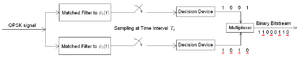
Le phase-shift keying désigne une famille de formes de modulations numériques qui ont toutes pour principe de véhiculer de l'information binaire via la phase d'un signal de référence, et exclusivement par ce biais.